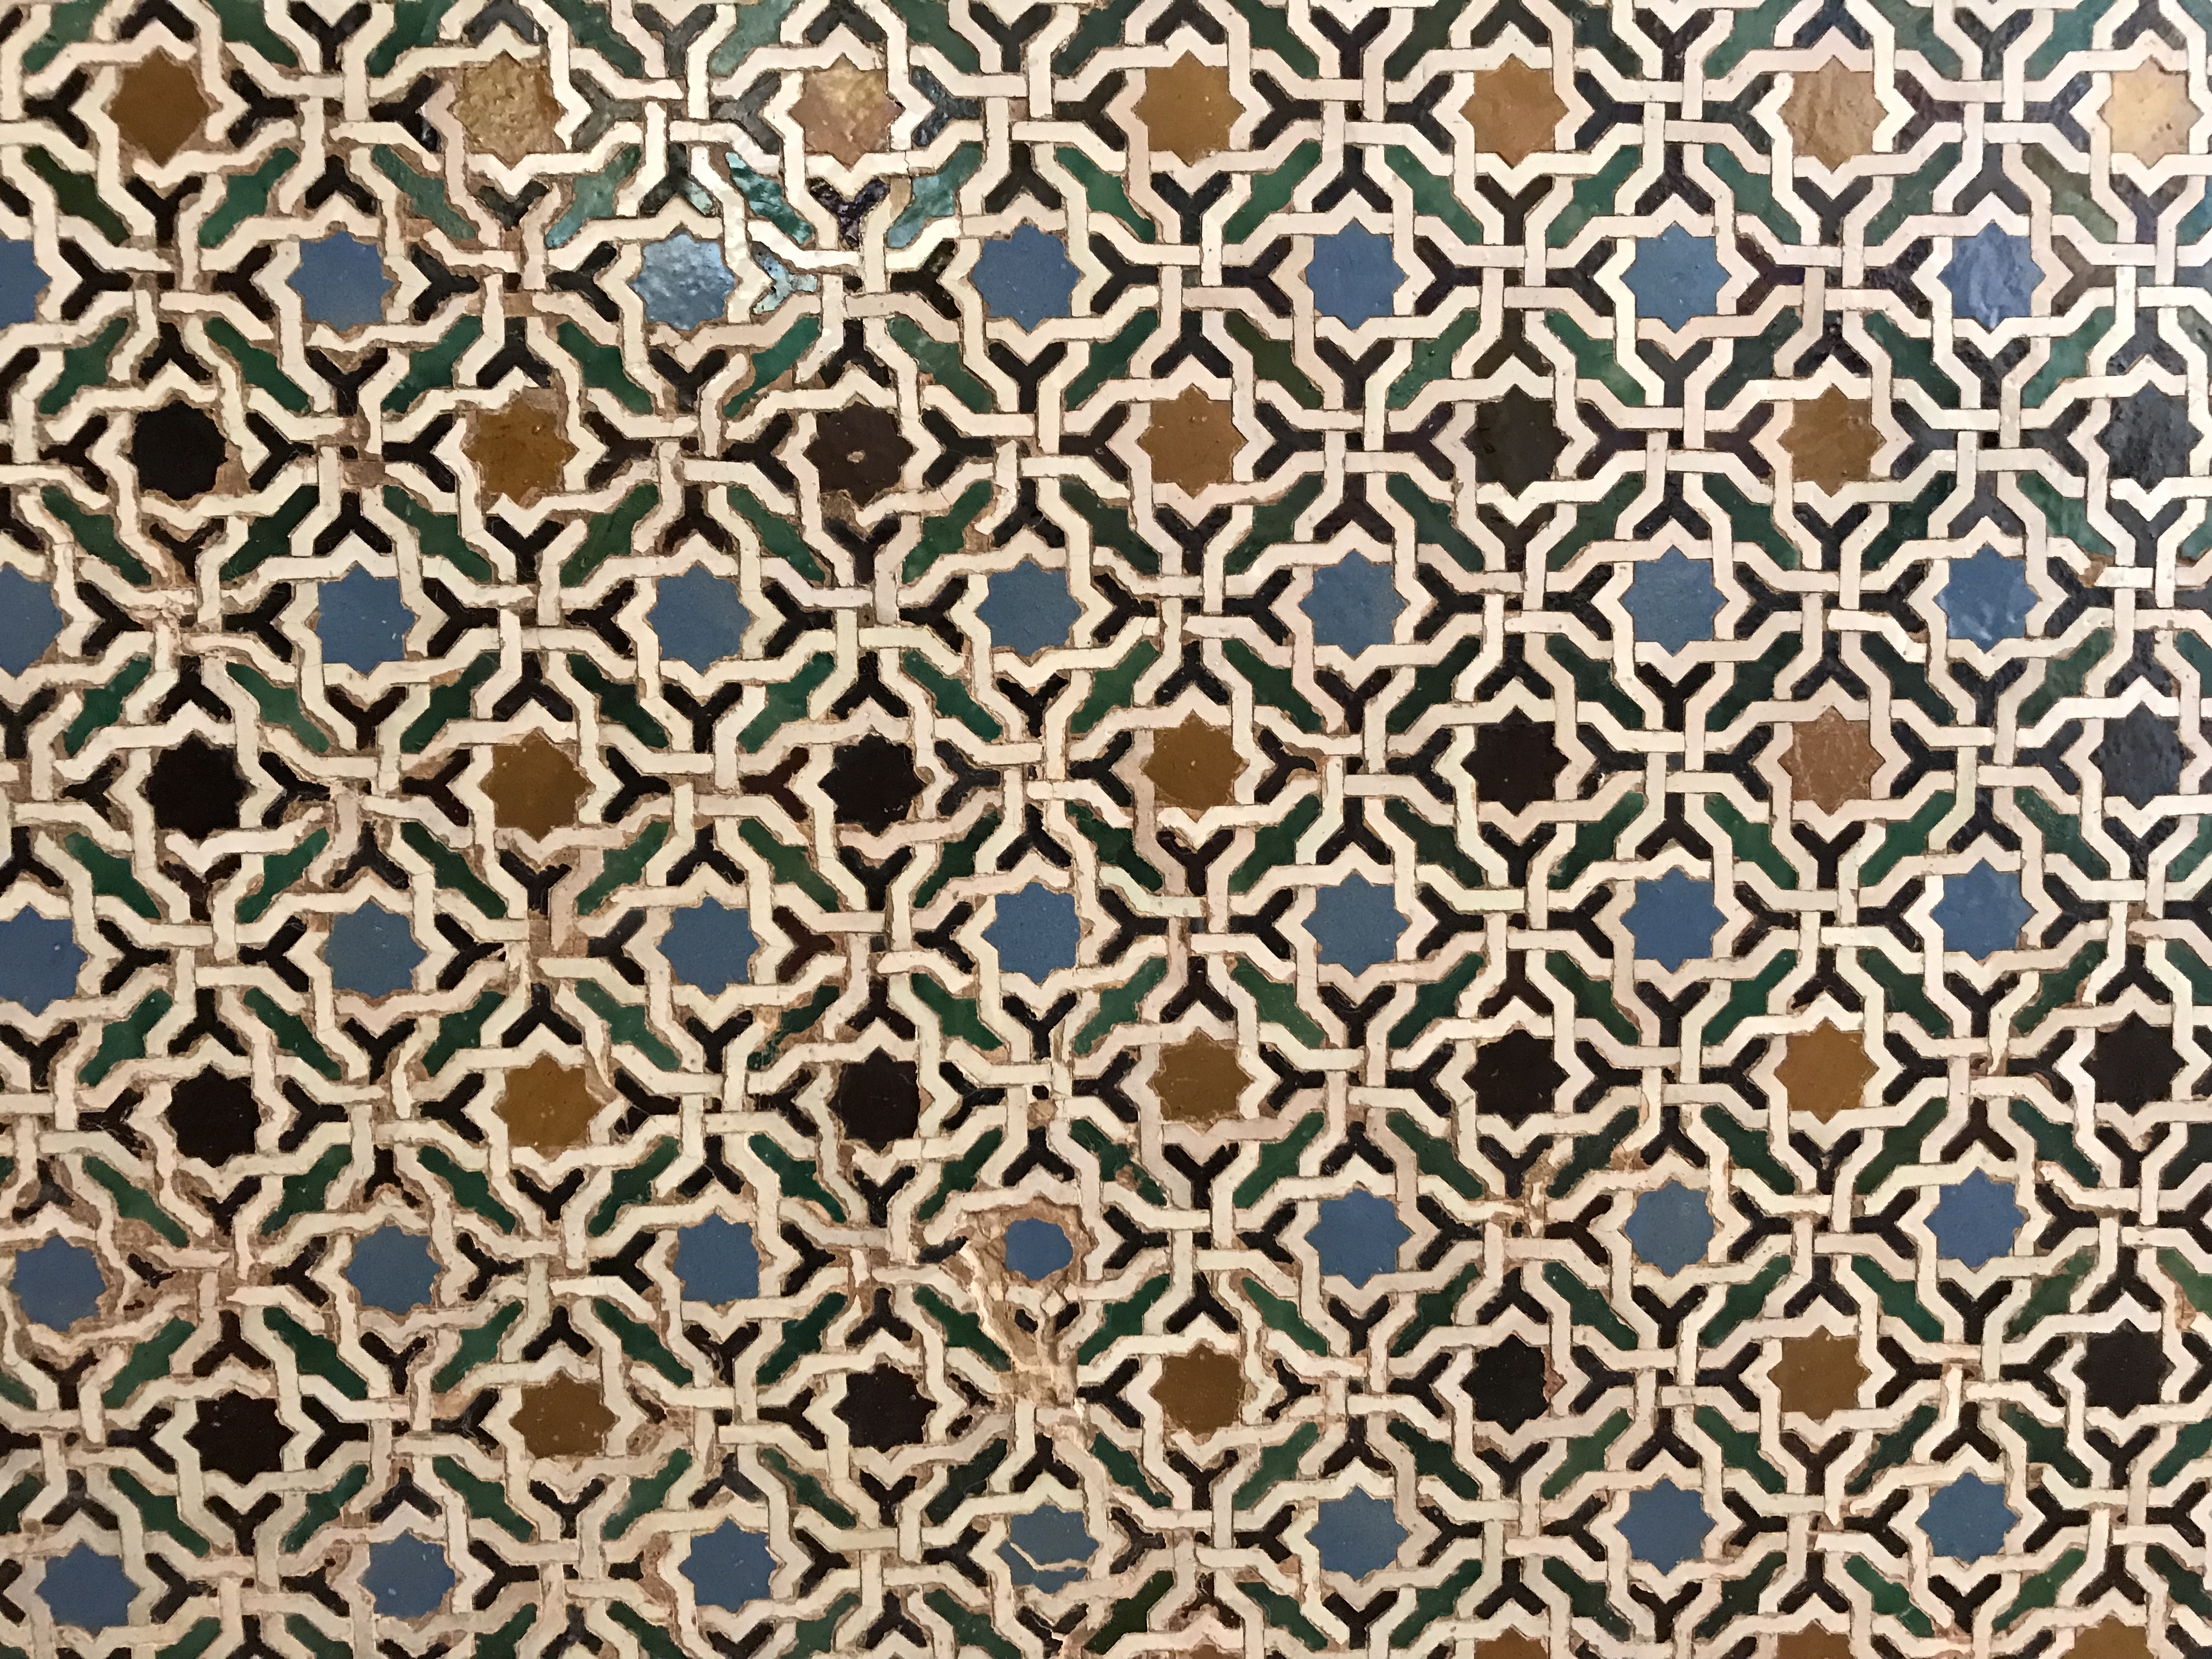
texture, patterns, granada, andalusia, blue, green, brown, pattern, Colorfulness, teal, turquoise, azure, aqua, motif, beige, design, visual arts, symmetry, close up